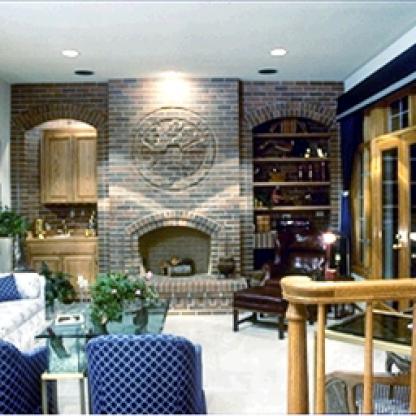
Scene: Indoor